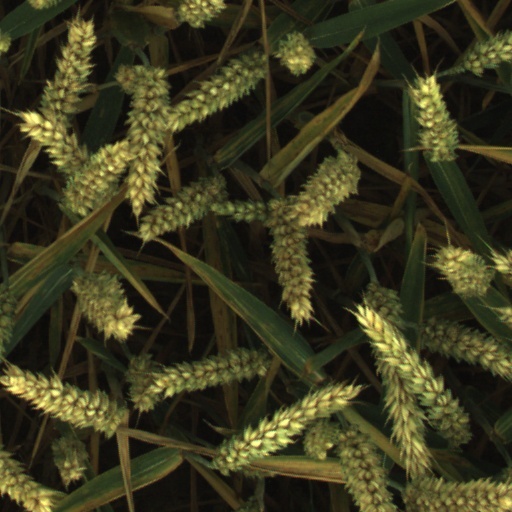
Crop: wheat